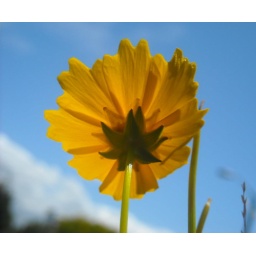
A yellow flower, taken right by a bus stop xD